John Coffey (band)

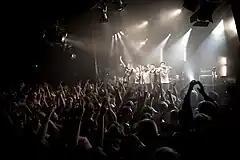
John Coffey during Releaseshow in Tivoli

In September 2012 "Bright Companions" was released across Europe by the German music label, Redfield Records. The album gained a lot of positive reviews in the Dutch and International press. Articles appeared in Dutch, German and Belgian music magazine "OOR", "Visions Magazine", "Rocktribune", "Guitarist", and "Fuze Magazine".